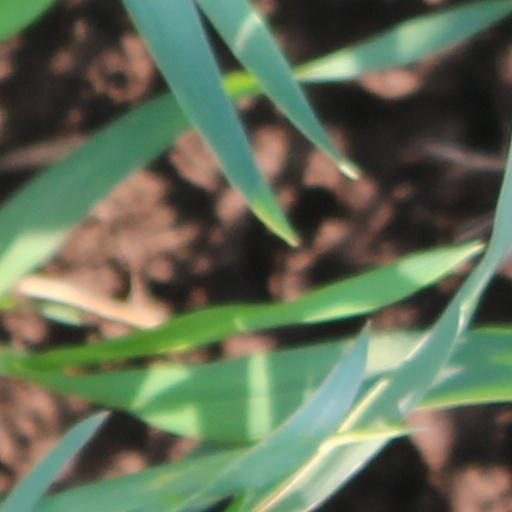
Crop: wheat